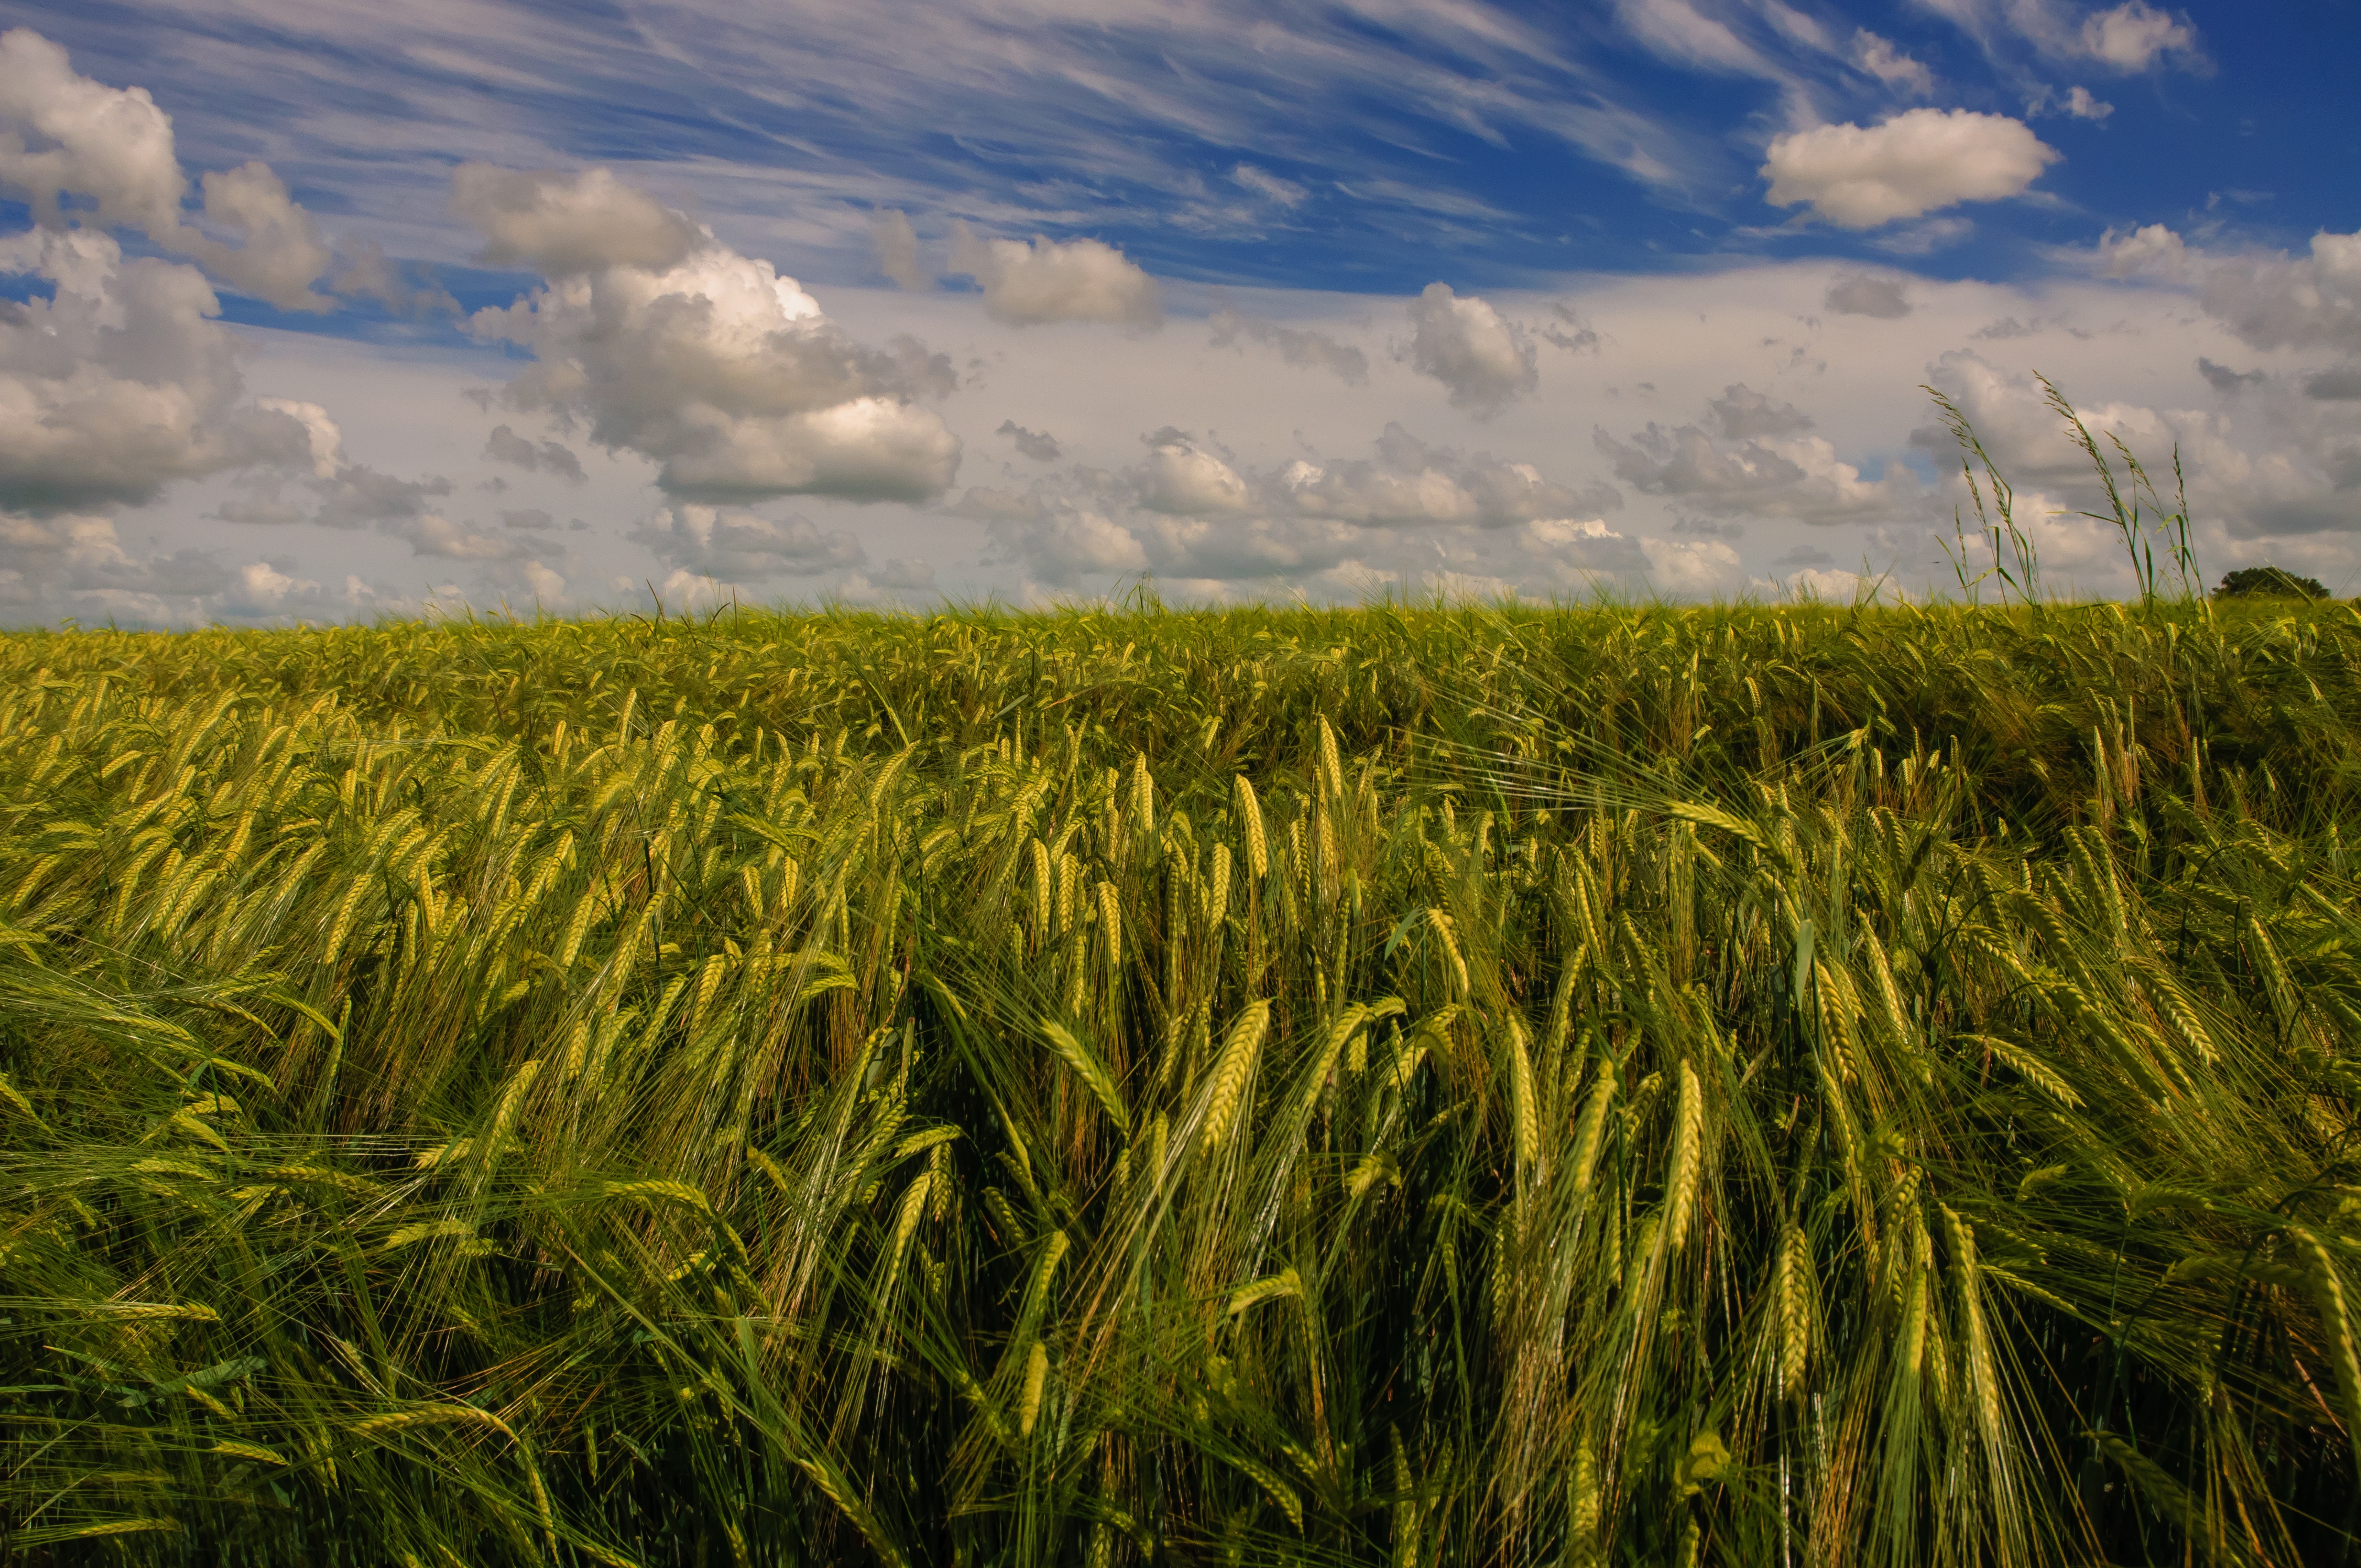
landscape, nature, grass, horizon, cloud, growth, plant, sky, sun, field, meadow, barley, wheat, grain, prairie, countryside, sunlight, seed, summer, ripe, rural, food, golden, farming, harvest, crop, natural, blue, yellow, agriculture, plain, farmland, cereal, gold, grassland, ecosystem, rural area, paddy field, flowering plant, grass family, land plant, fields of gold